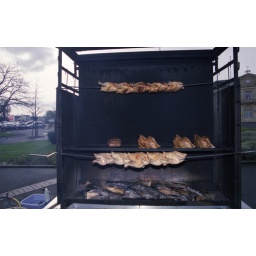
A market stall on Sunday morning, in Le Molay-Littry, with a chicken roasting spit, full of roasting chickens.